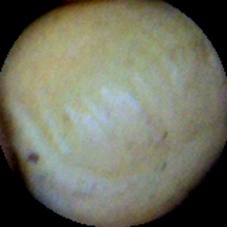
Label: Immature